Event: Nepal Earthquake
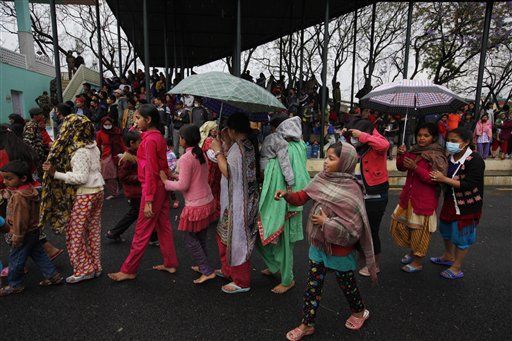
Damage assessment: no_damage